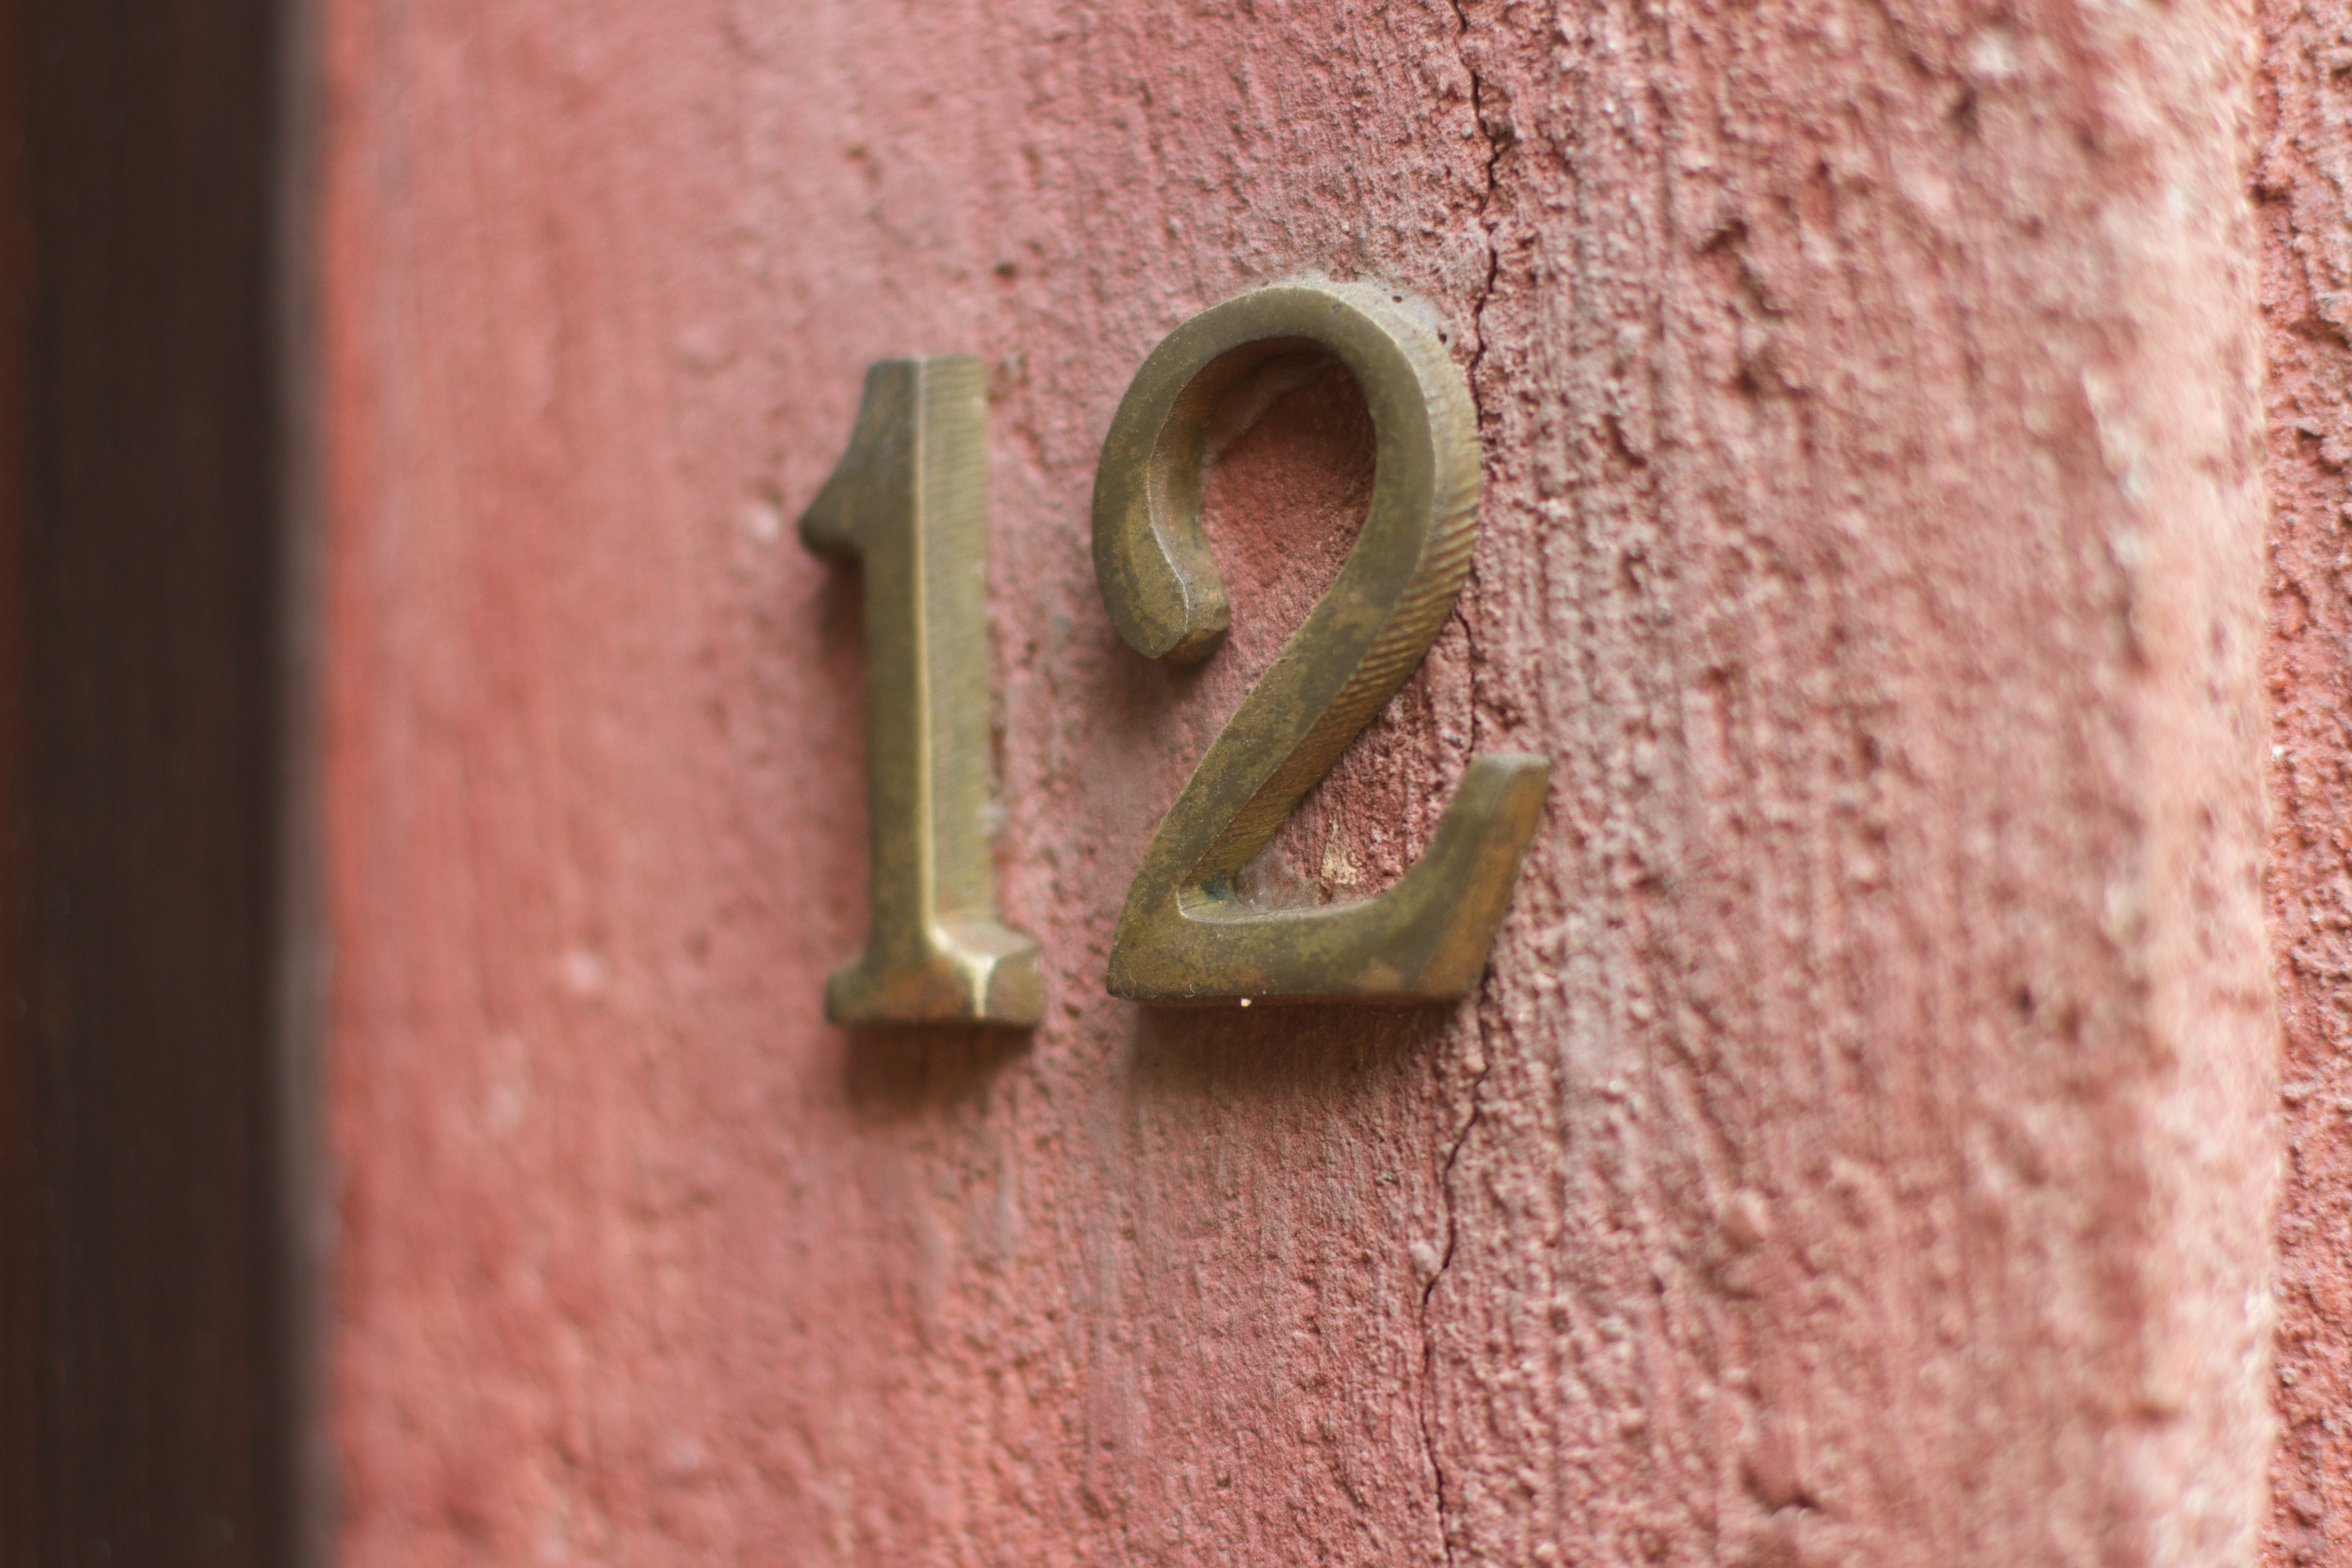
leaf, flower, number, green, red, close up, organ, macro photography